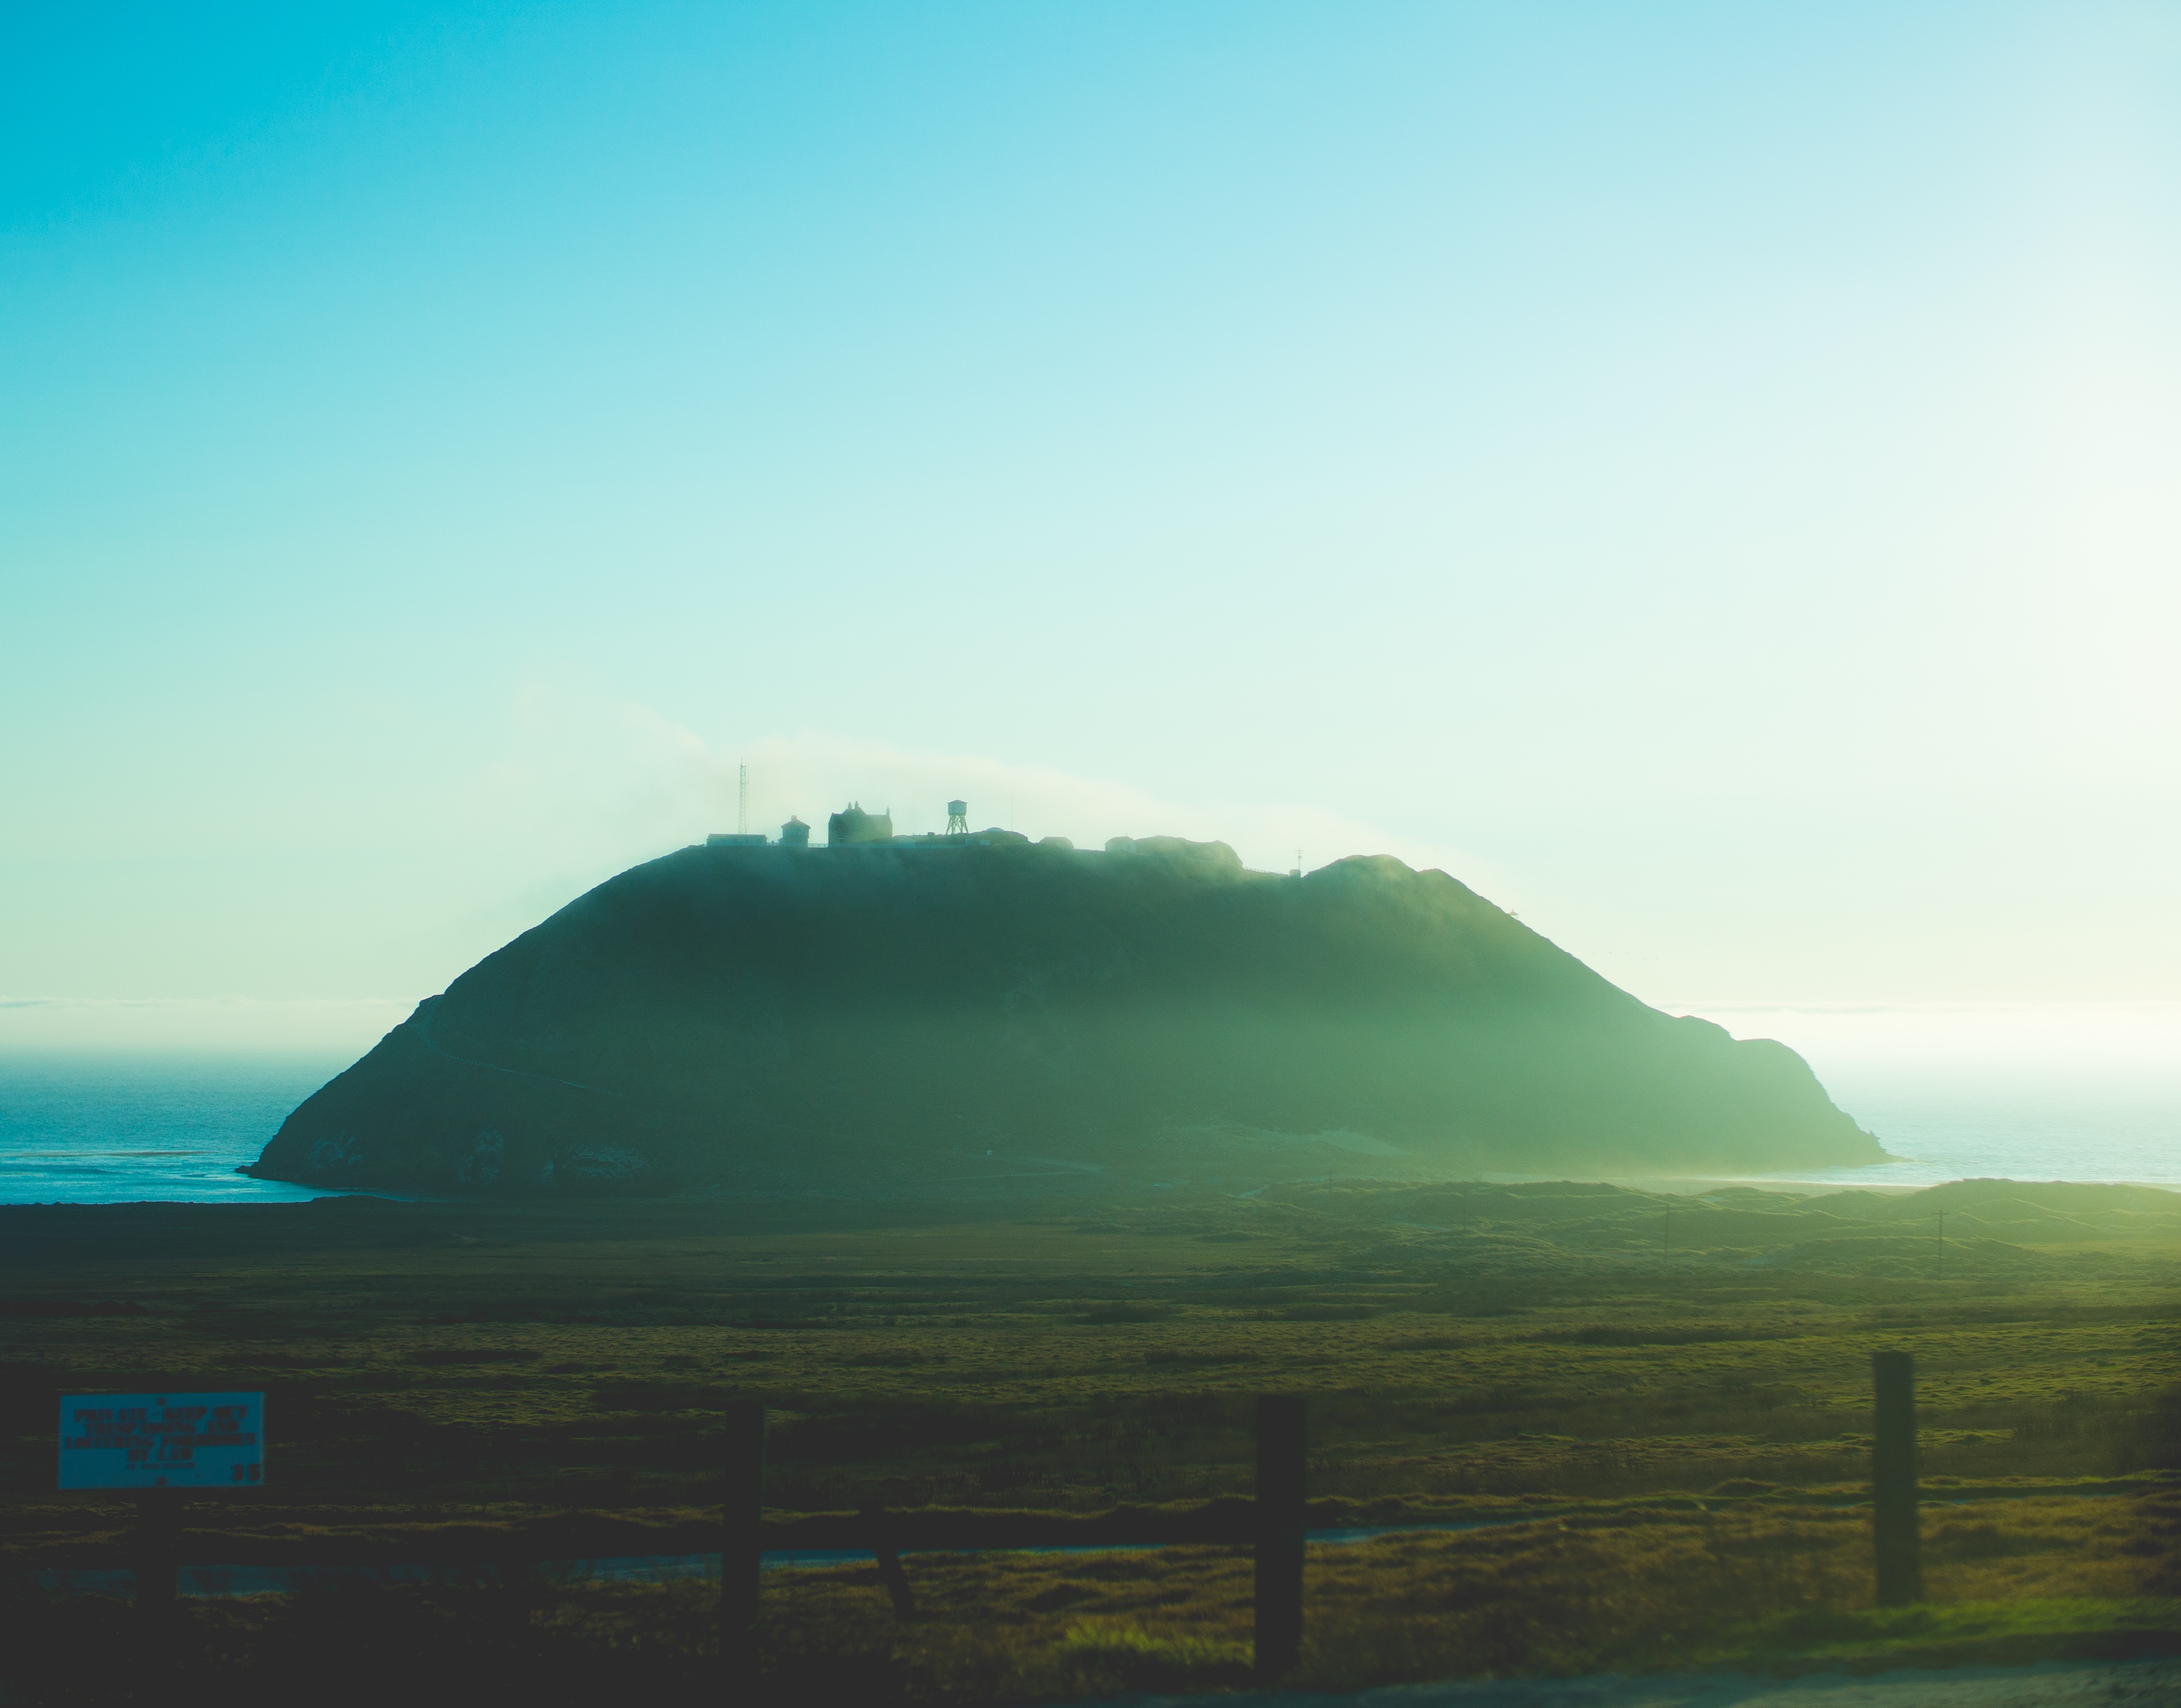
sea, coast, ocean, horizon, mountain, light, cloud, sky, fog, sunrise, mist, sunlight, morning, hill, wave, dawn, atmosphere, dusk, reflection, bay, cape, atmospheric phenomenon, atmosphere of earth